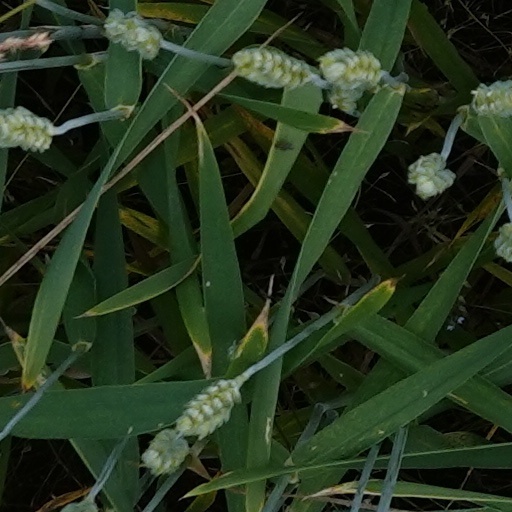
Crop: wheat